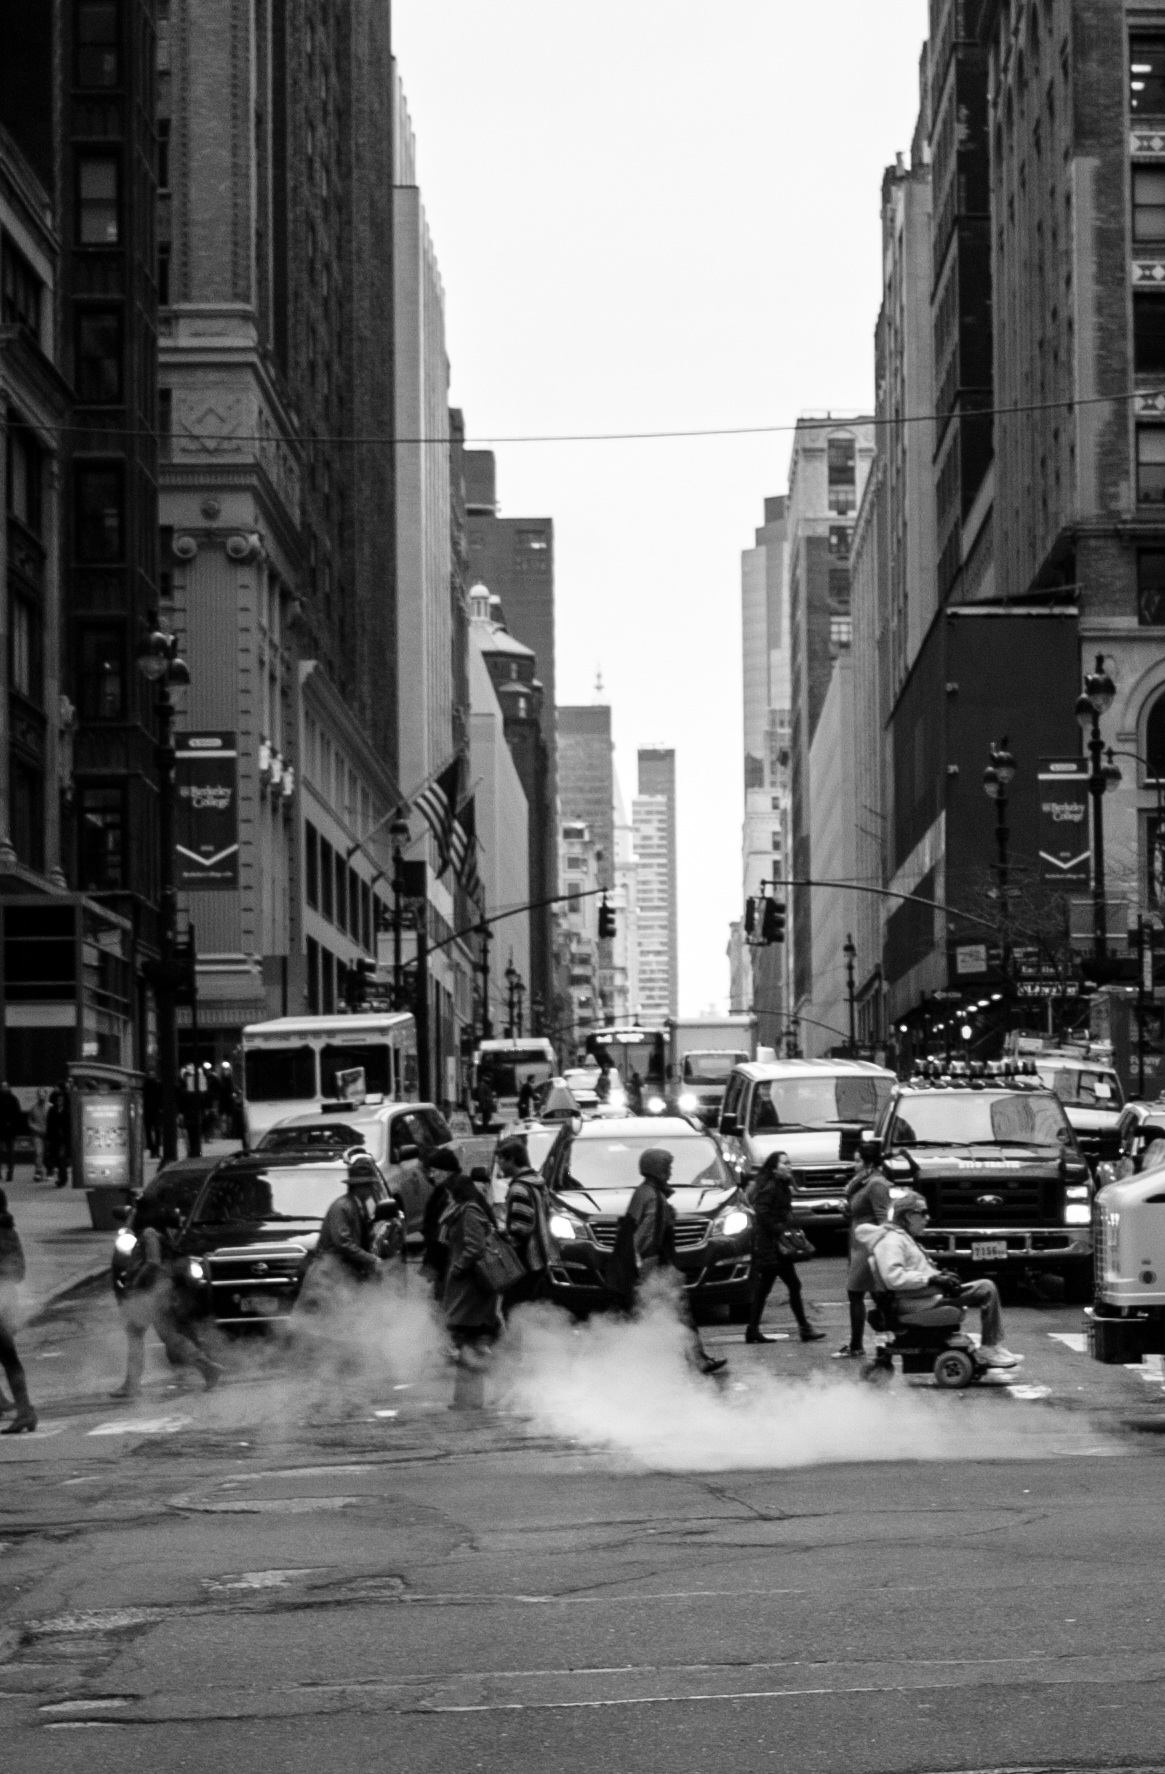
pedestrian, black and white, road, street, photography, town, alley, city, cityscape, downtown, black, monochrome, lane, infrastructure, photograph, neighbourhood, urban area, monochrome photography, human settlement, nonbuilding structure